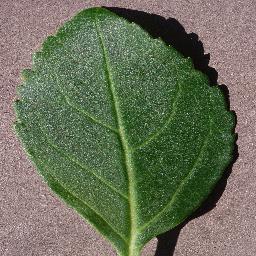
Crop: cherry
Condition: (including_sour)_healthy